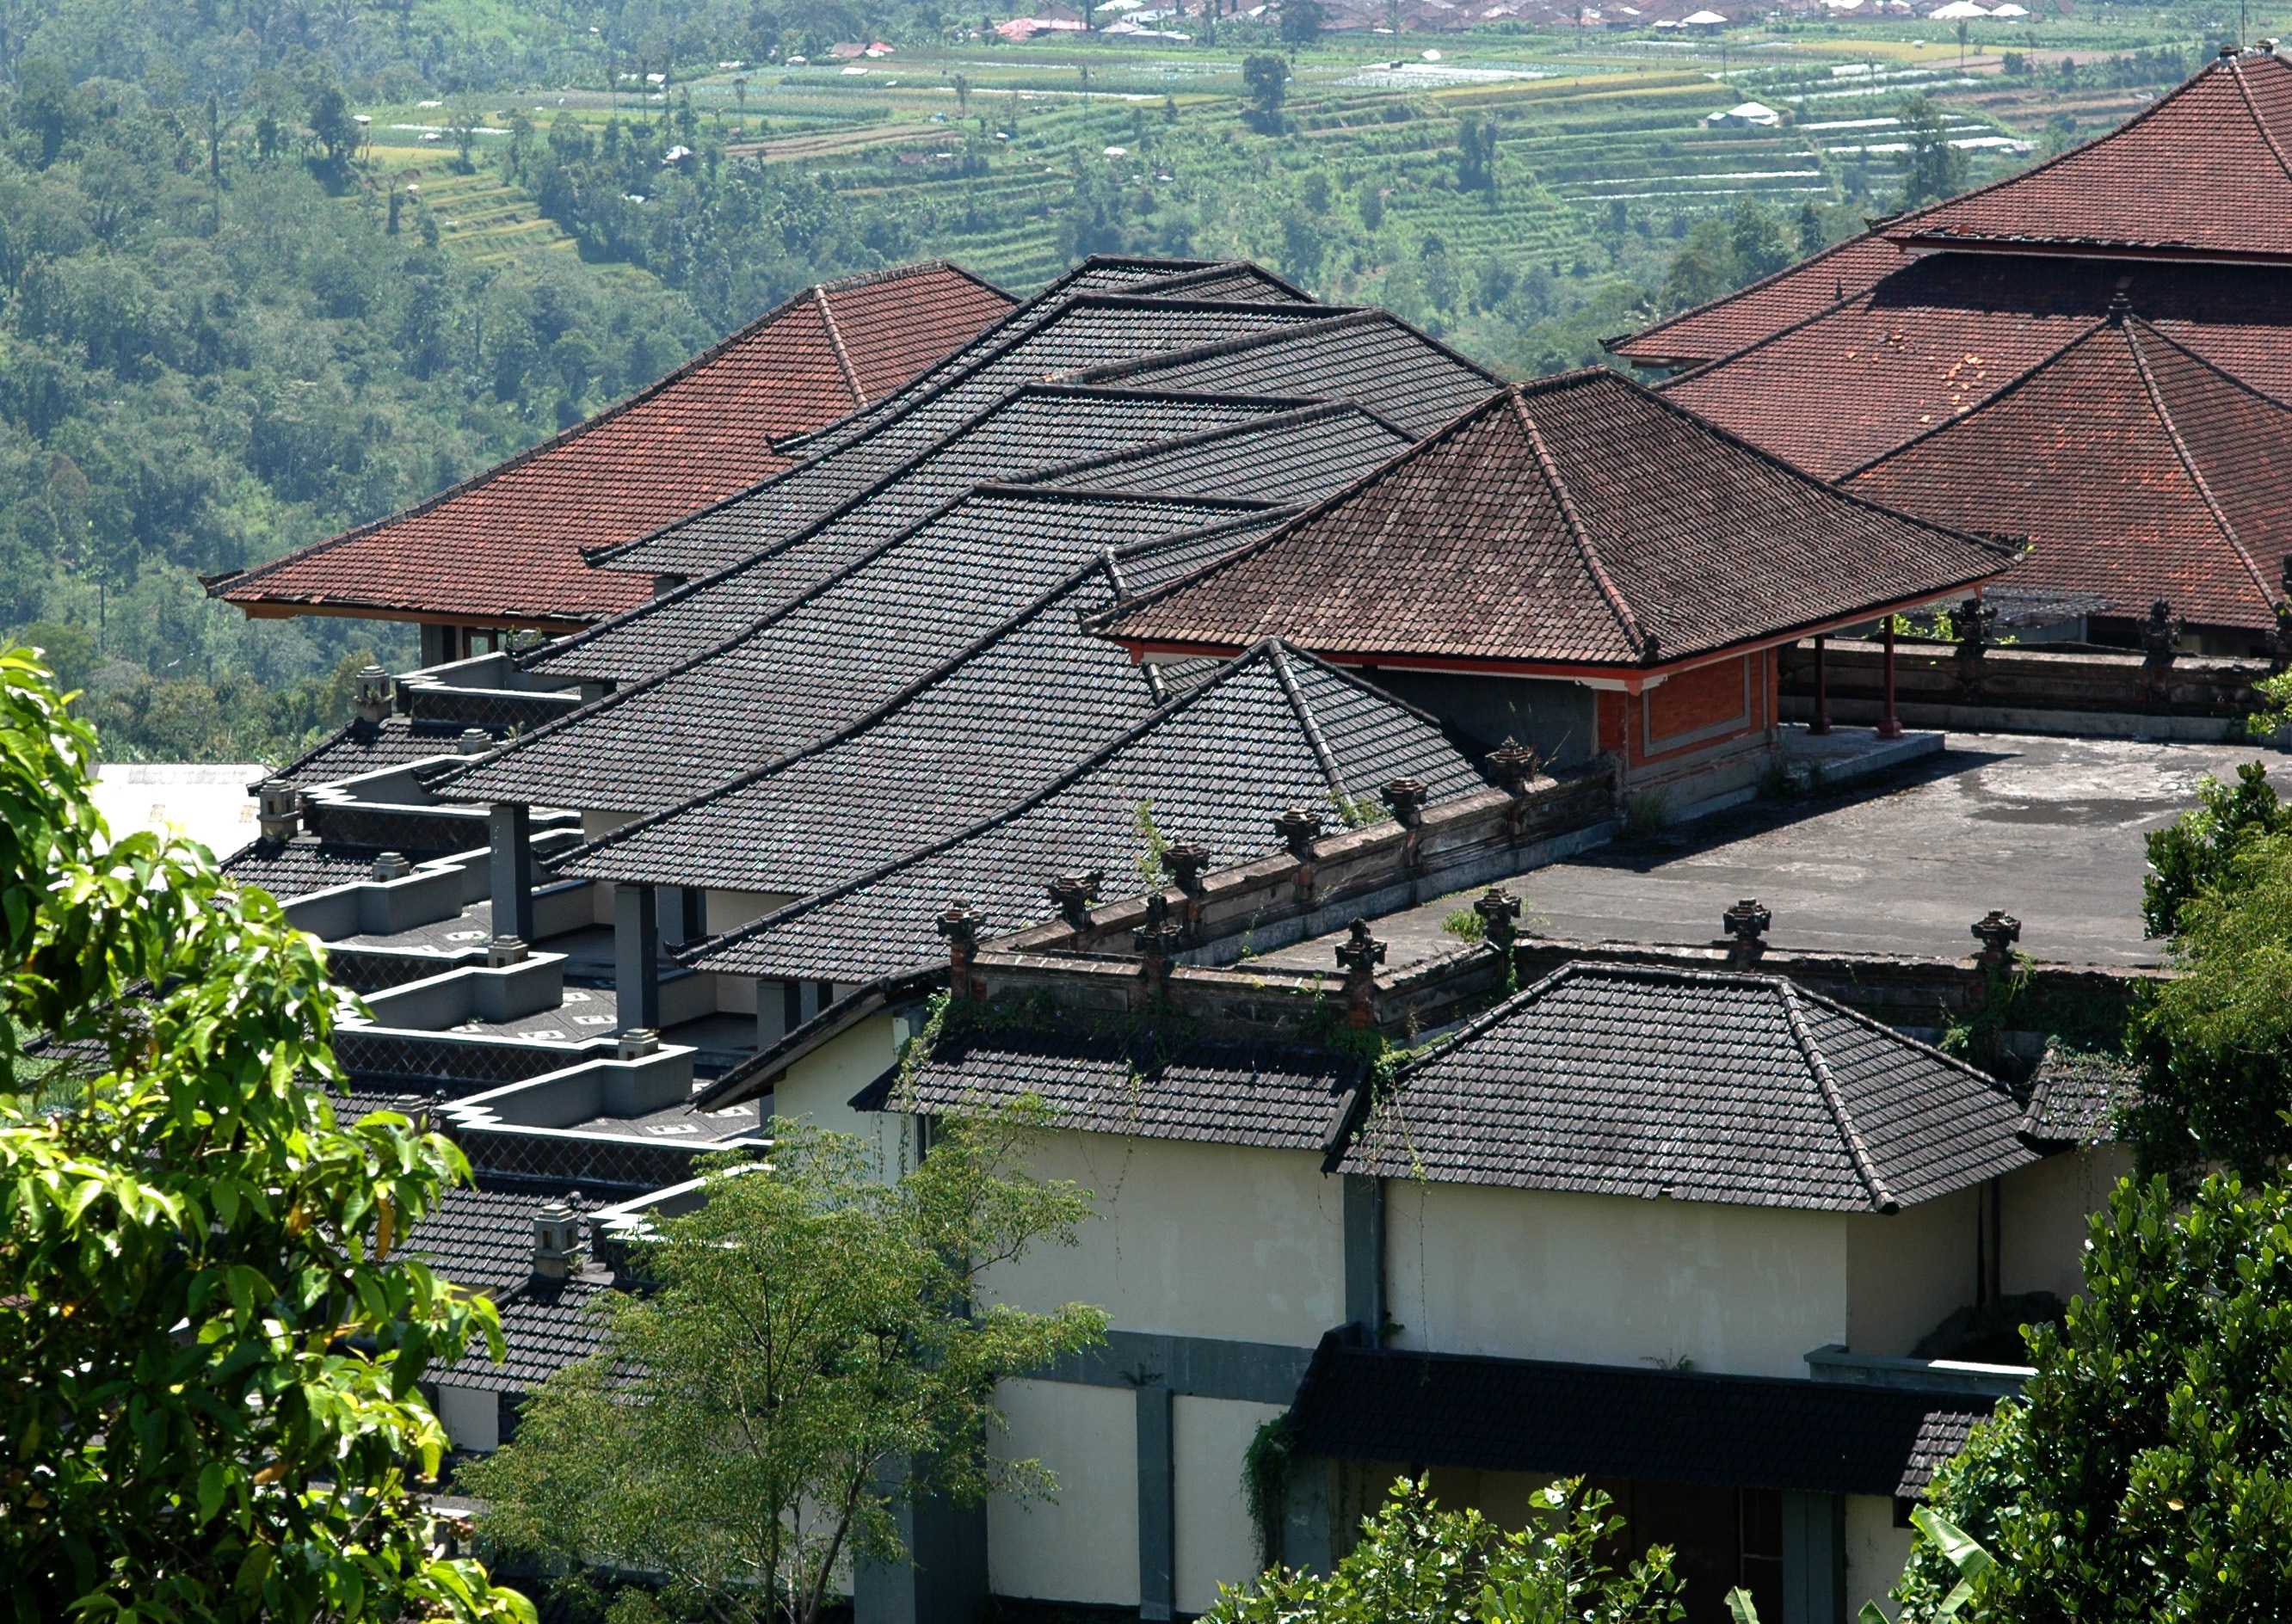
architecture, house, town, roof, home, travel, village, suburb, cottage, asia, facade, culture, indonesia, traditional, bali, neighbourhood, rural area, balinese, residential area, human settlement, outdoor structure